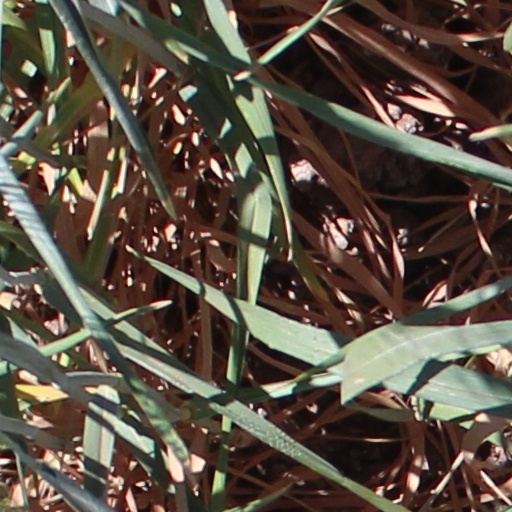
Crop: wheat